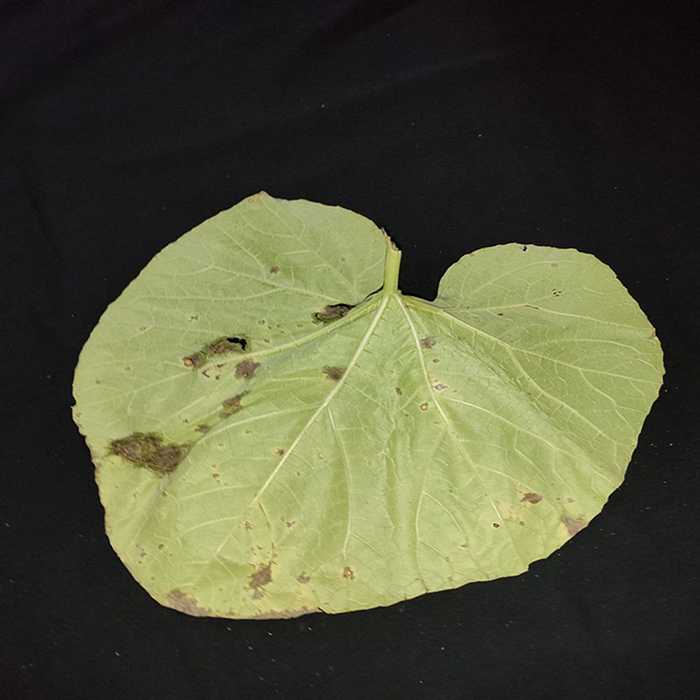
Plant: Bottle gourd
Label: Downey mildew